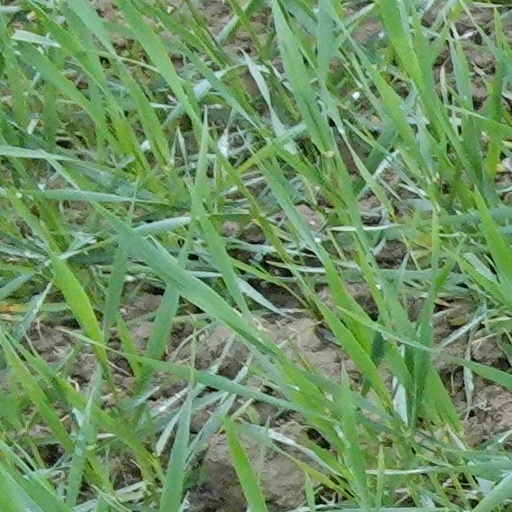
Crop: wheat